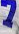
Number: 7